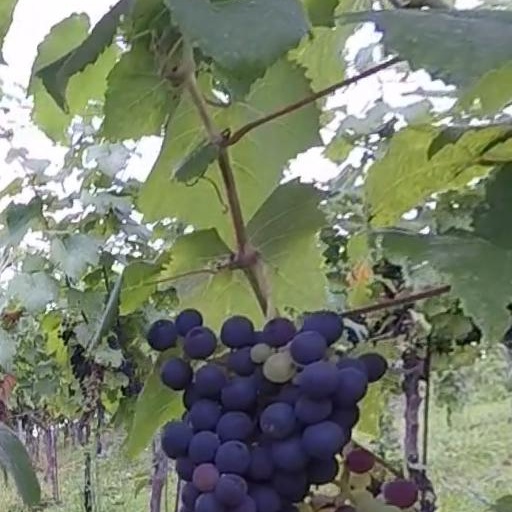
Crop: grape